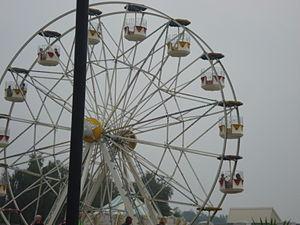
Ces différentes listes sont non exhaustives.